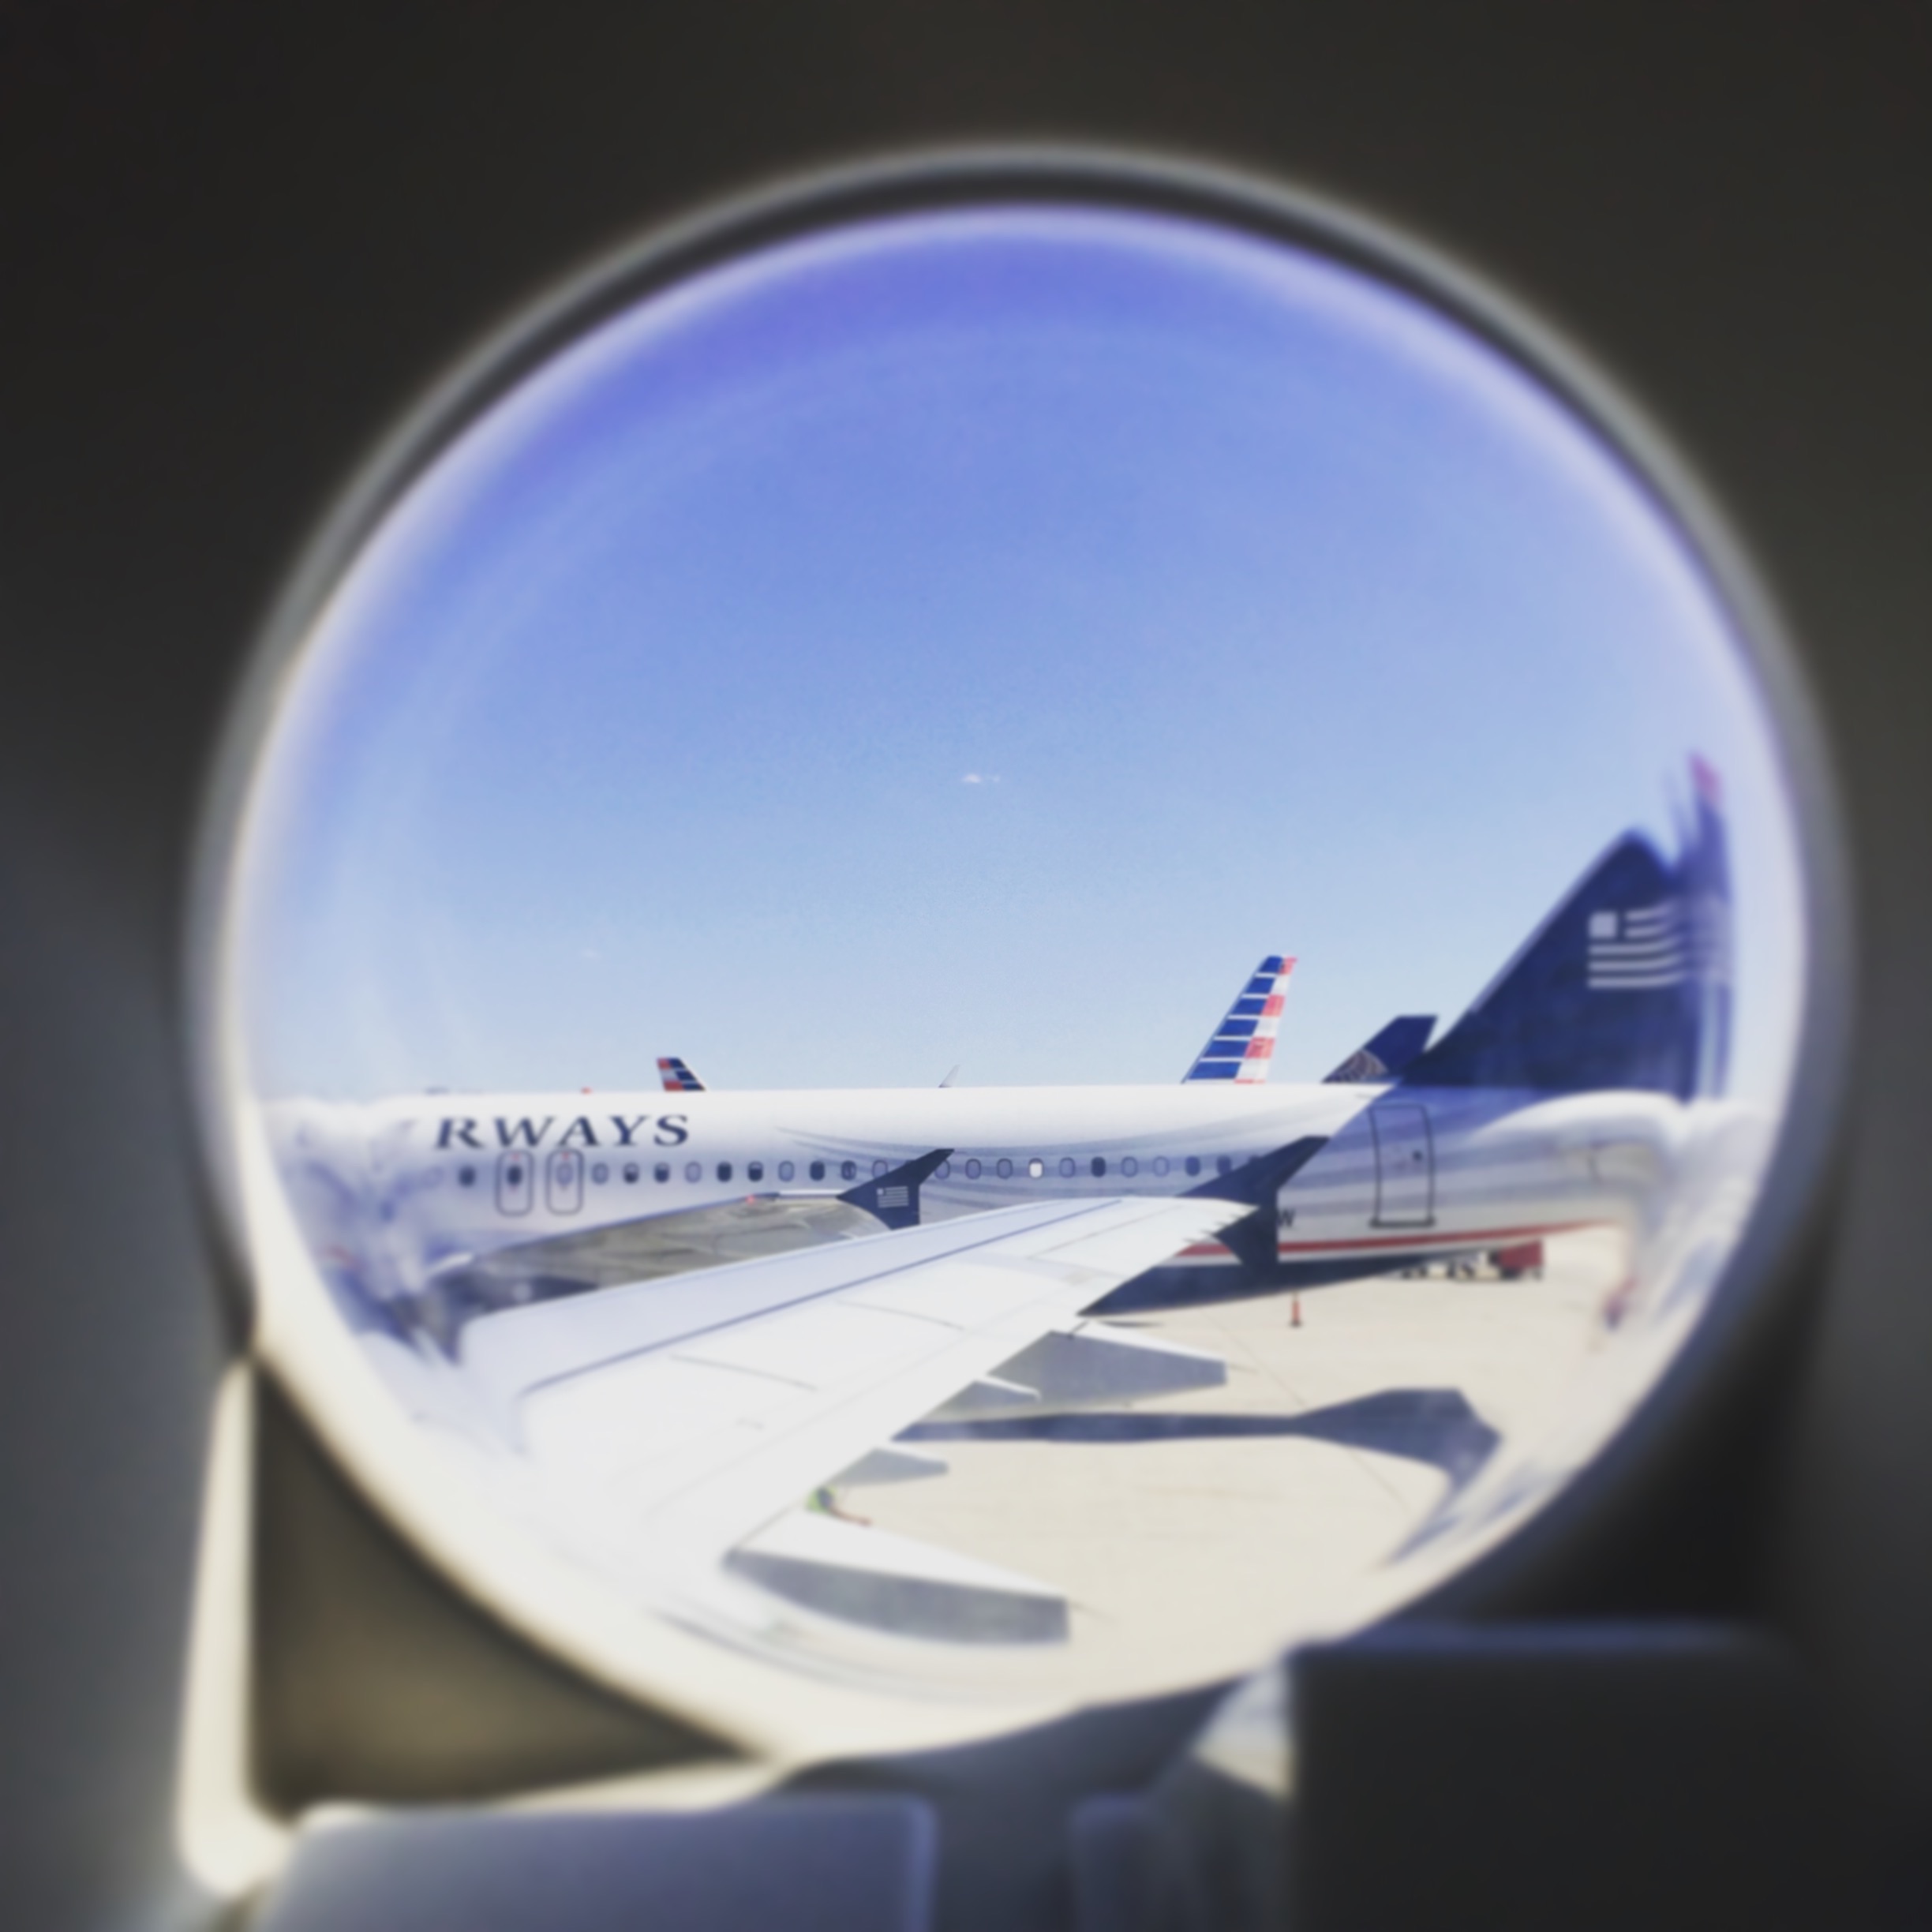
hand, blue, close up, shape, atmosphere of earth